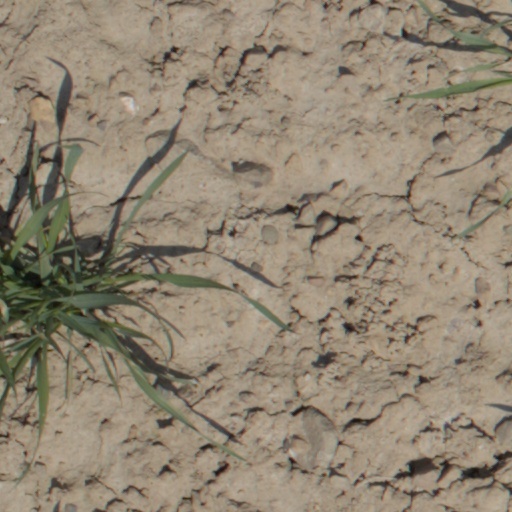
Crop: wheat